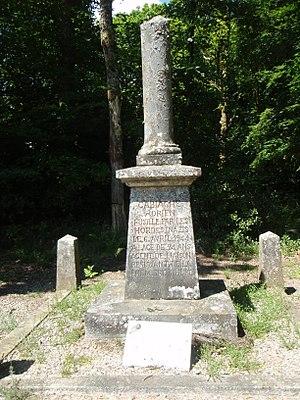
Résistance en Creuse stèle d'Adrien Gabiache fusillé par les nazis en avril 1944
Le signal du Picq est situé à Royère-de-Vassivière dans le département de la Creuse et la région Nouvelle-Aquitaine.